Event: Nepal Earthquake
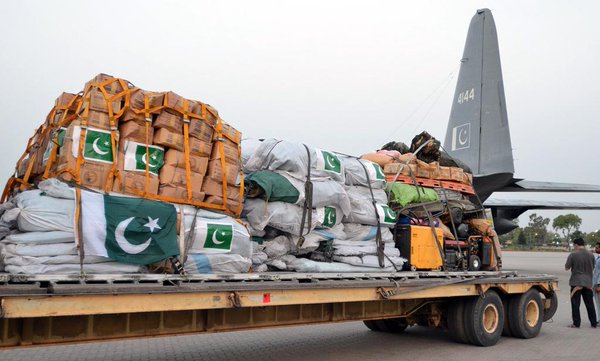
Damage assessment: no_damage